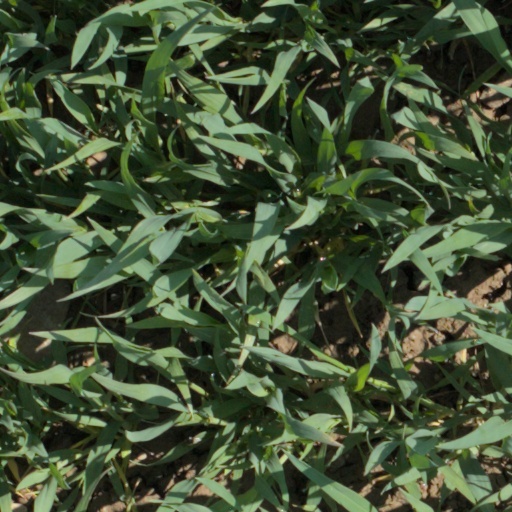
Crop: wheat